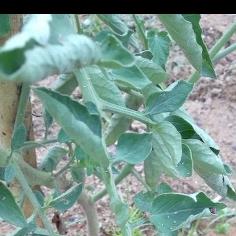
Crop: Tomato
Condition: fusarium-d